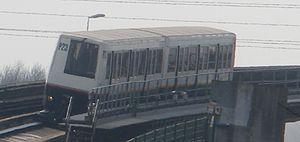
Vue d'une rame VAL 206 du métro de Lille.
La compagnie industrielle de matériel de transport, ou CIMT, est une entreprise fondée en 1918 qui a participé à la construction de matériel de tramways, chemin de fer, métros et RER parisiens au cours du XXᵉ siècle. Elle est dirigée par Jean Prouvé entre 1957 et 1968. Elle possède une usine à Marly-lez-Valenciennes. Elle est rachetée par Alsthom en 1983.
La ligne 2 du métro de Lille Métropole est une des deux lignes du métro de la métropole lilloise. Elle relie les trois grandes villes de la conurbation Lille - Roubaix - Tourcoing mais passe également par les villes de Mons-en-Barœul, Villeneuve-d'Ascq, Wasquehal et Croix. Elle relie les stations Saint-Philibert, dans le quartier lillois de Lomme, et CH Dron à Tourcoing, à quelques centaines de mètres de la frontière belge.
Le métro de Lille Métropole est un système de transport en commun en site propre desservant Lille et son agglomération, dans le département français du Nord. Il a la particularité d'être le premier métro au monde à utiliser la technologie du véhicule automatique léger, cette technologie étant créée au début des années 1970 au sein de l'Université des sciences et technologies de Lille grâce notamment aux travaux du professeur Robert Gabillard. Le système VAL est ensuite exploité par un consortium mené par Matra qui se charge également des travaux avec le soutien de la communauté urbaine de Lille, alors dirigée par Arthur Notebart. Le métro est finalement inauguré le 25 avril 1983 par le président de la République François Mitterrand.